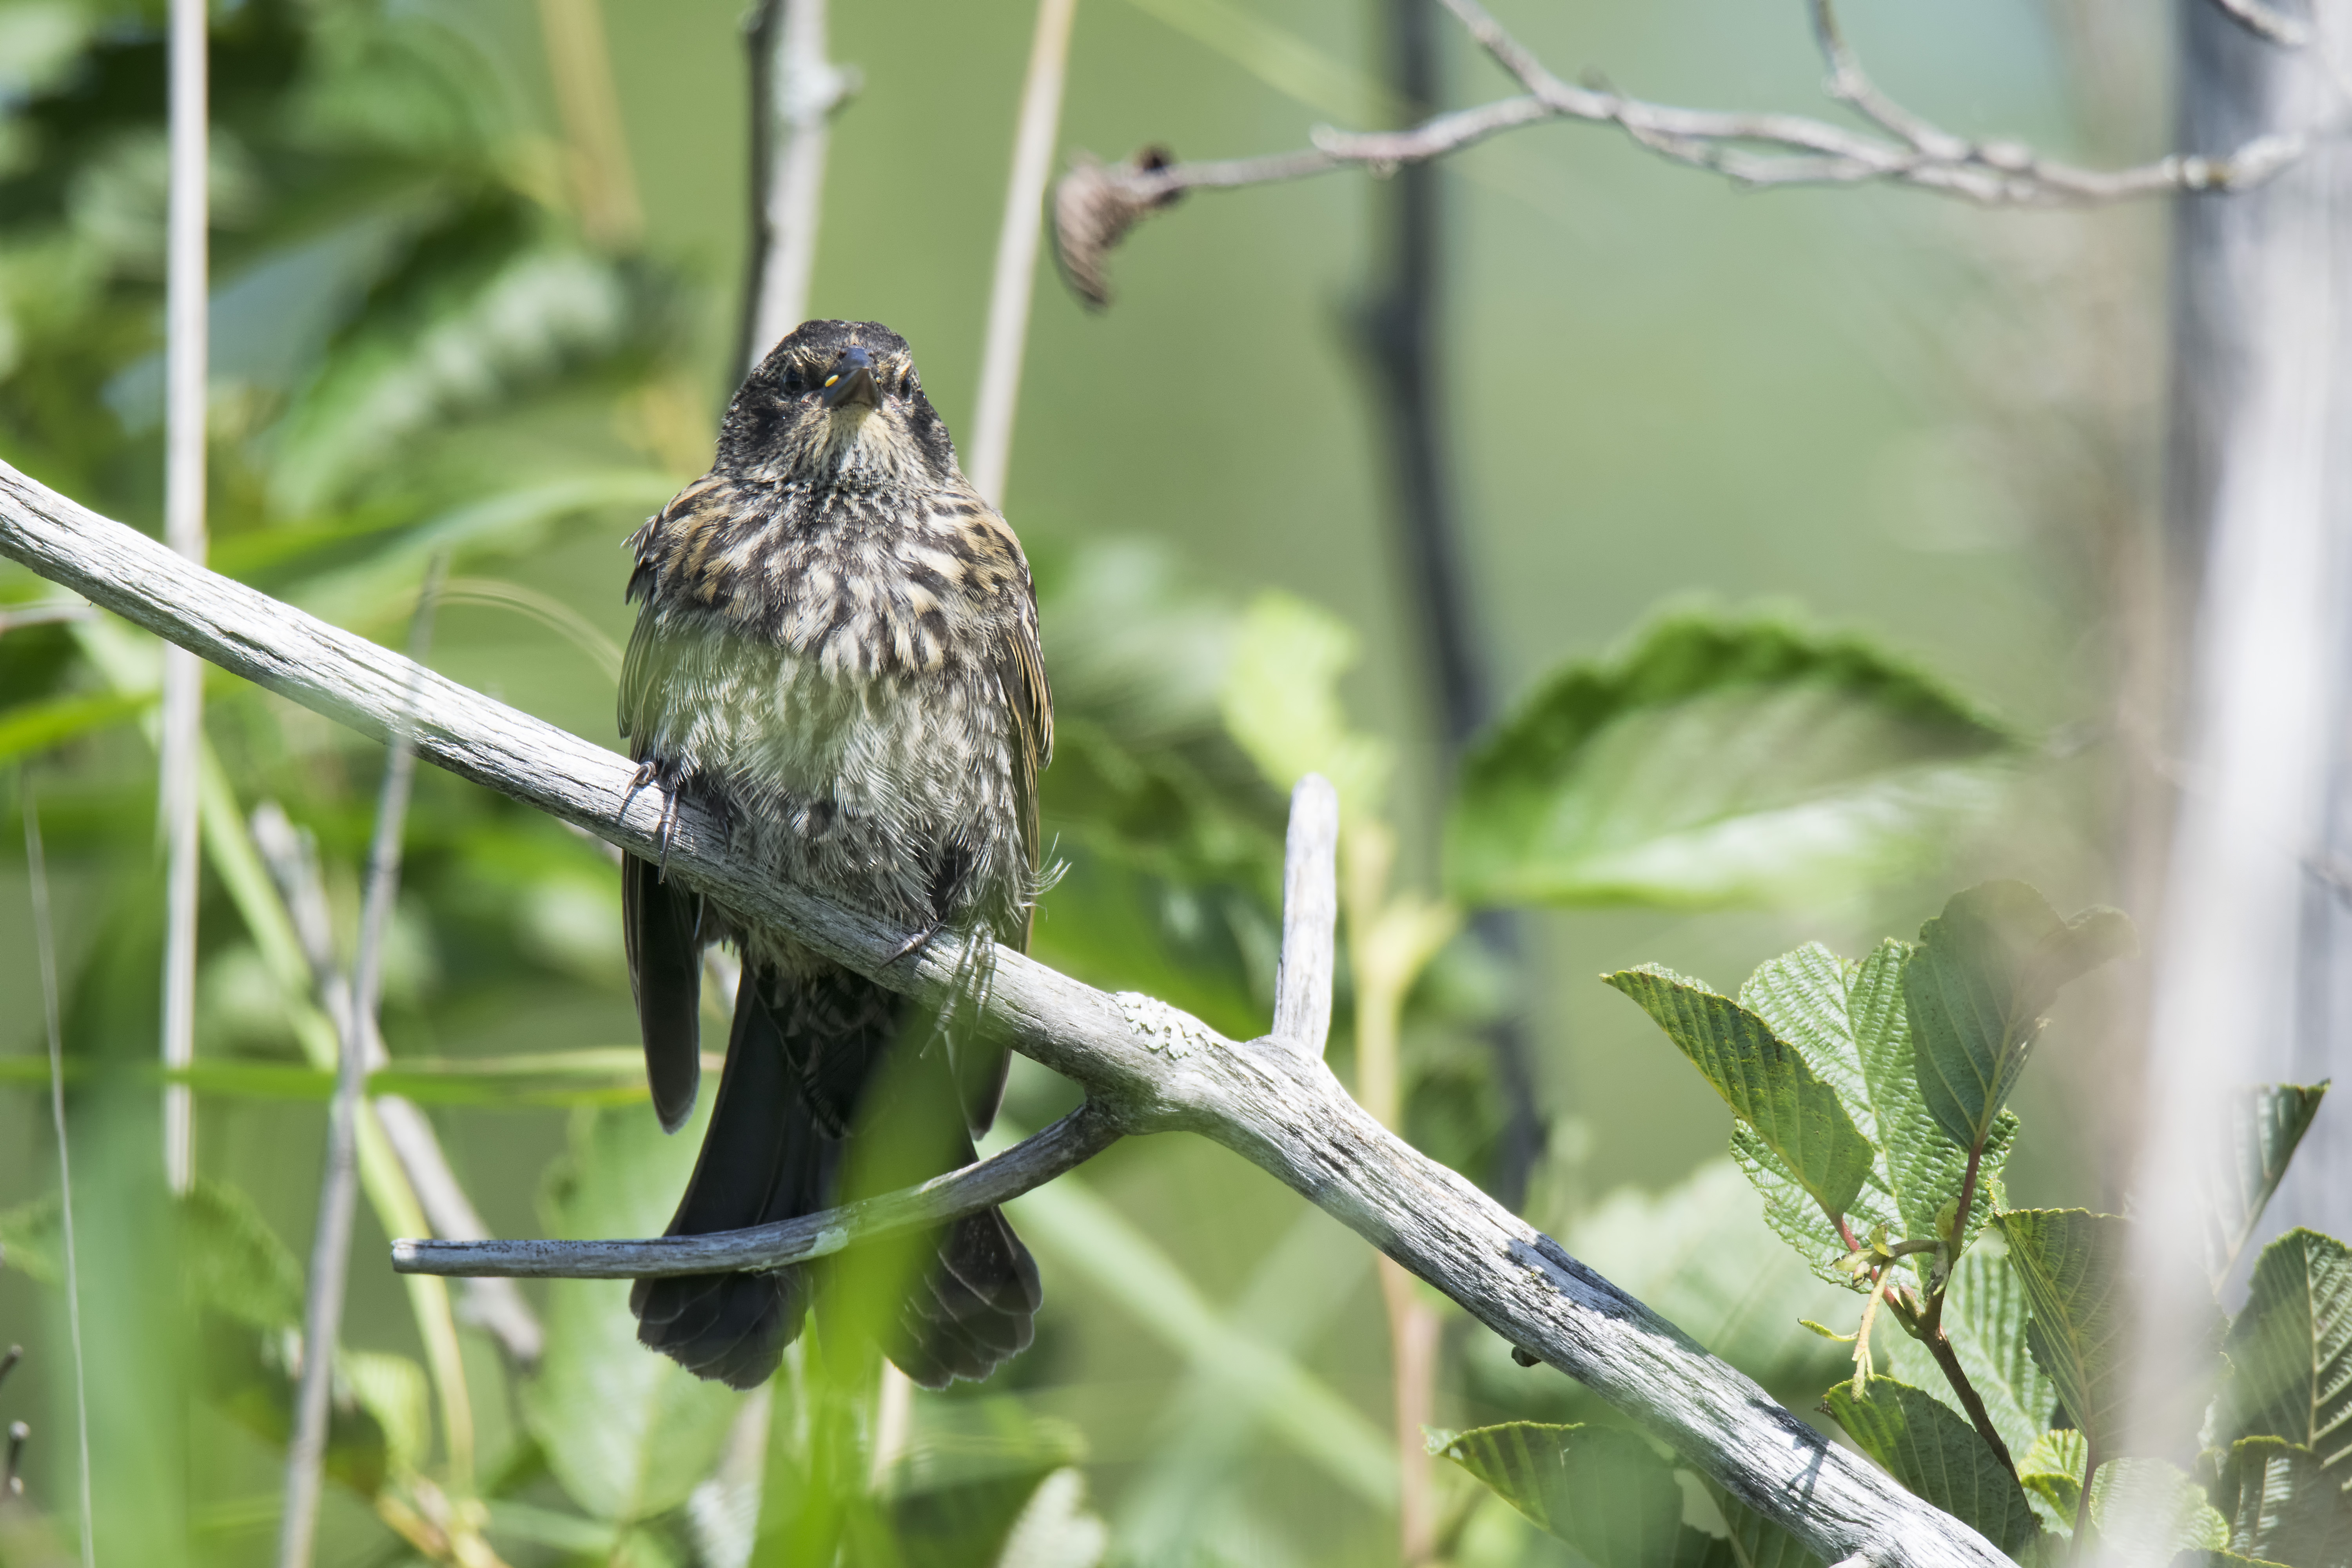
nature, branch, bird, flower, wildlife, green, red, beak, botany, winged, fauna, canada, a, vertebrate, sparrow, quebec, finch, blackbird, sherbrooke, oiseau, carouge, paulettes, perching bird